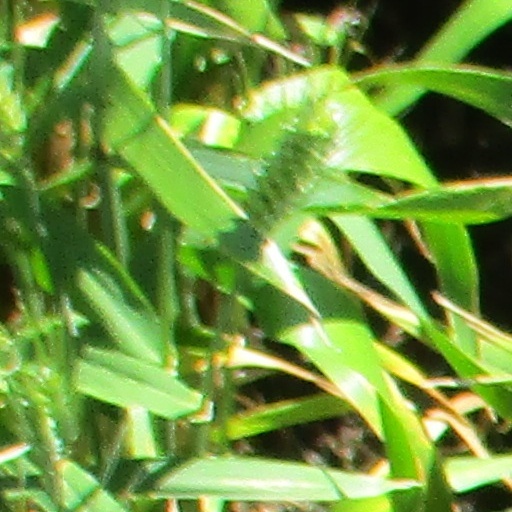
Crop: wheat